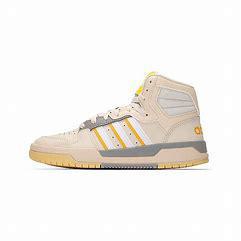
Brand: adidas
Model: neo Adidas NEO Entrap